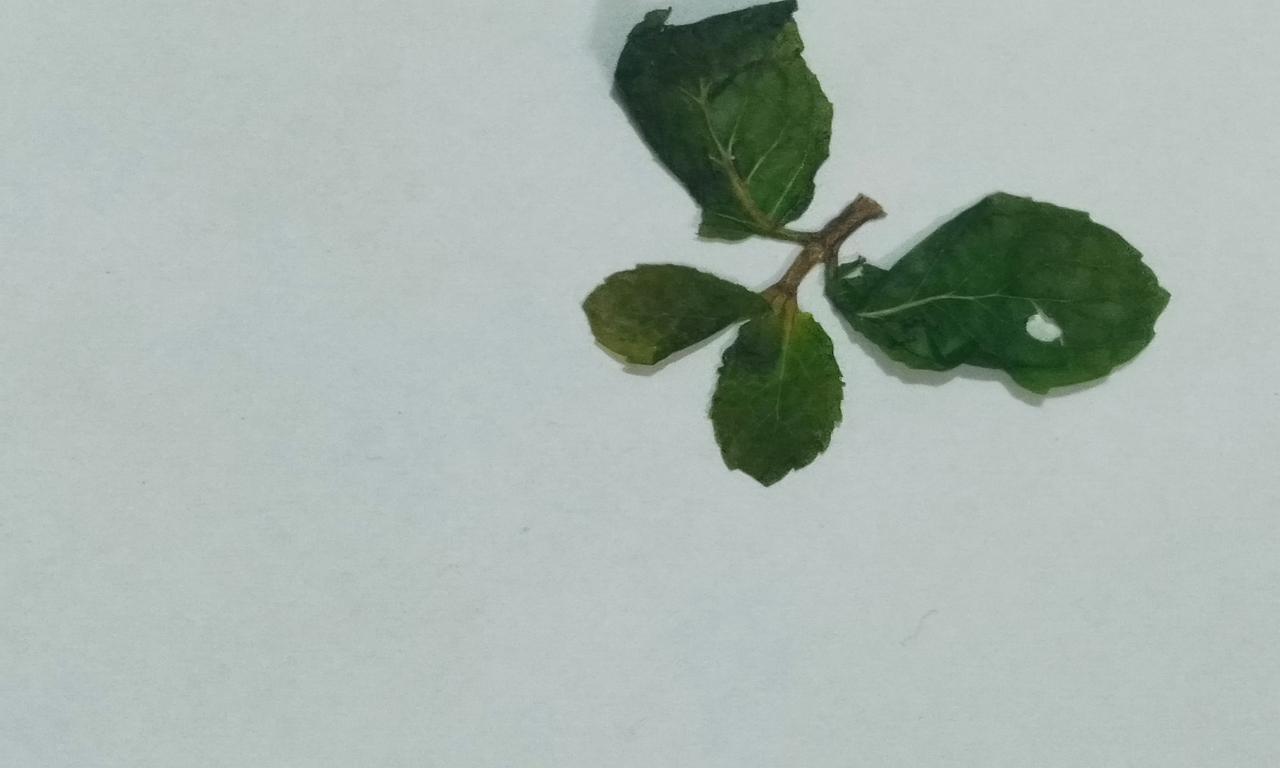
Label: Dried